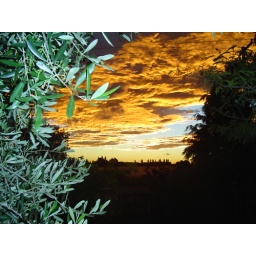
out of the lounge window around 1999